Dan H. Yaalon

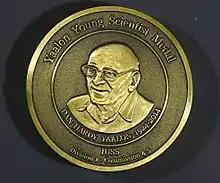
Yaalon young scientist award – front

Yaalon's long research career spanned over six decades, from 1950 to2014. In 1950, Yaalon asked Avraham Adolf Reifenberg (1899-1953), professor of soil science at the Hebrew University of Jerusalem, to become a student in the newly formed Soil Science Department, and was accepted as a doctoral student. His dissertation was on the subject of accumulation of salts in the soils of the Jordan Valley. His first publication was a detailed laboratory textbook written in 1952 during his studies, with his fellow student, Meir Rigby. Yaalon's research guidance was disrupted by Reifenberg's health problems, and when he died in 1953, Yaalon's supervision was passed over to (1899-2000).